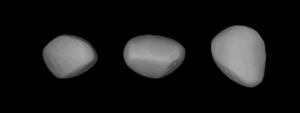
(349) Dembowska est un astéroïde de la ceinture principale découvert par Auguste Charlois le 9 décembre 1892. Tous les cinq ans, cet astéroïde et Psyché se retrouvent presque exactement dans la même configuration par rapport à la Terre et au Soleil.